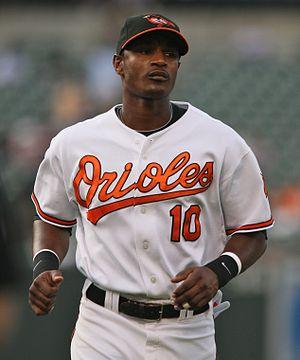
Les Orioles de Baltimore sont une franchise de baseball de la Ligue majeure de baseball situé à Baltimore. Ils évoluent dans la division Est de la Ligue américaine. Cette franchise fondée en 1894 à Milwaukee déménage à Saint-Louis en 1902 avant de s'installer à Baltimore en 1954. C'est dans le Maryland que les Orioles remportent leurs titres de vainqueurs des World Series : 1966, 1970 et 1983.